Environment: real
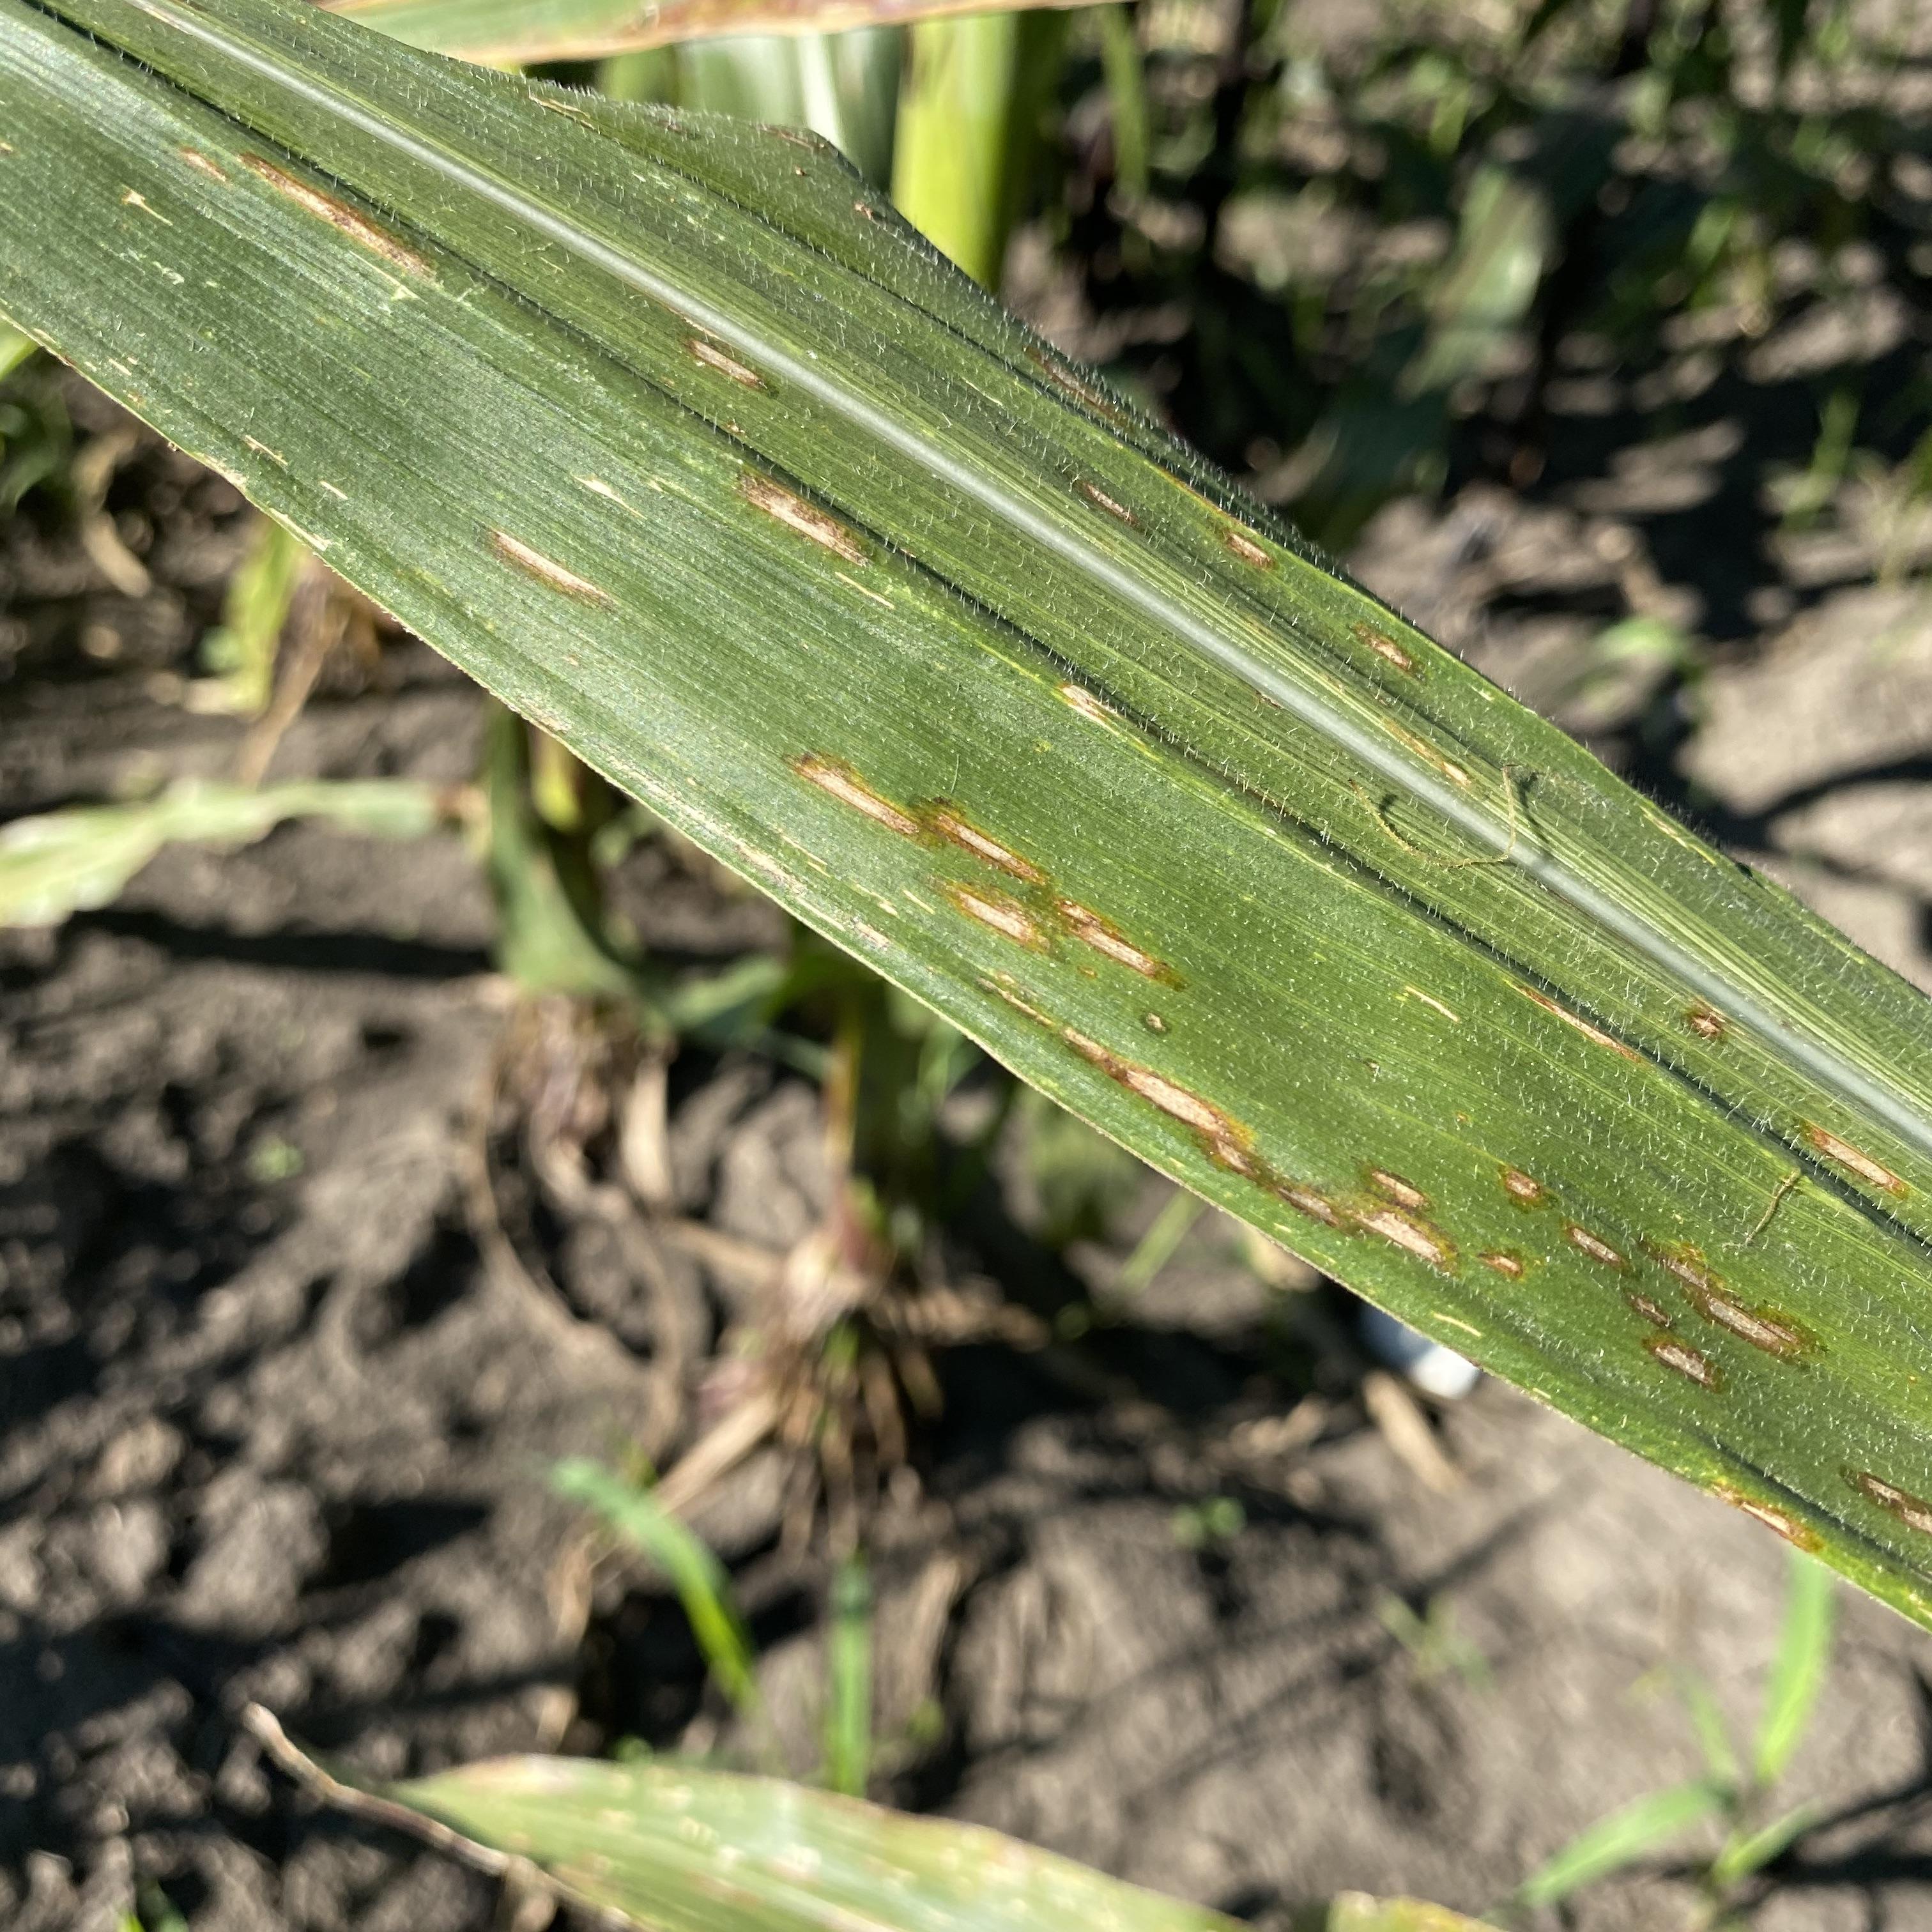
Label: gray_leaf_spot